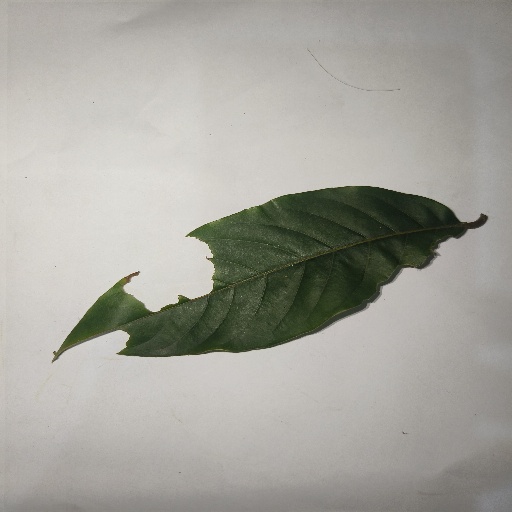
Species: HariTaki
Leaf condition: Shot Hole